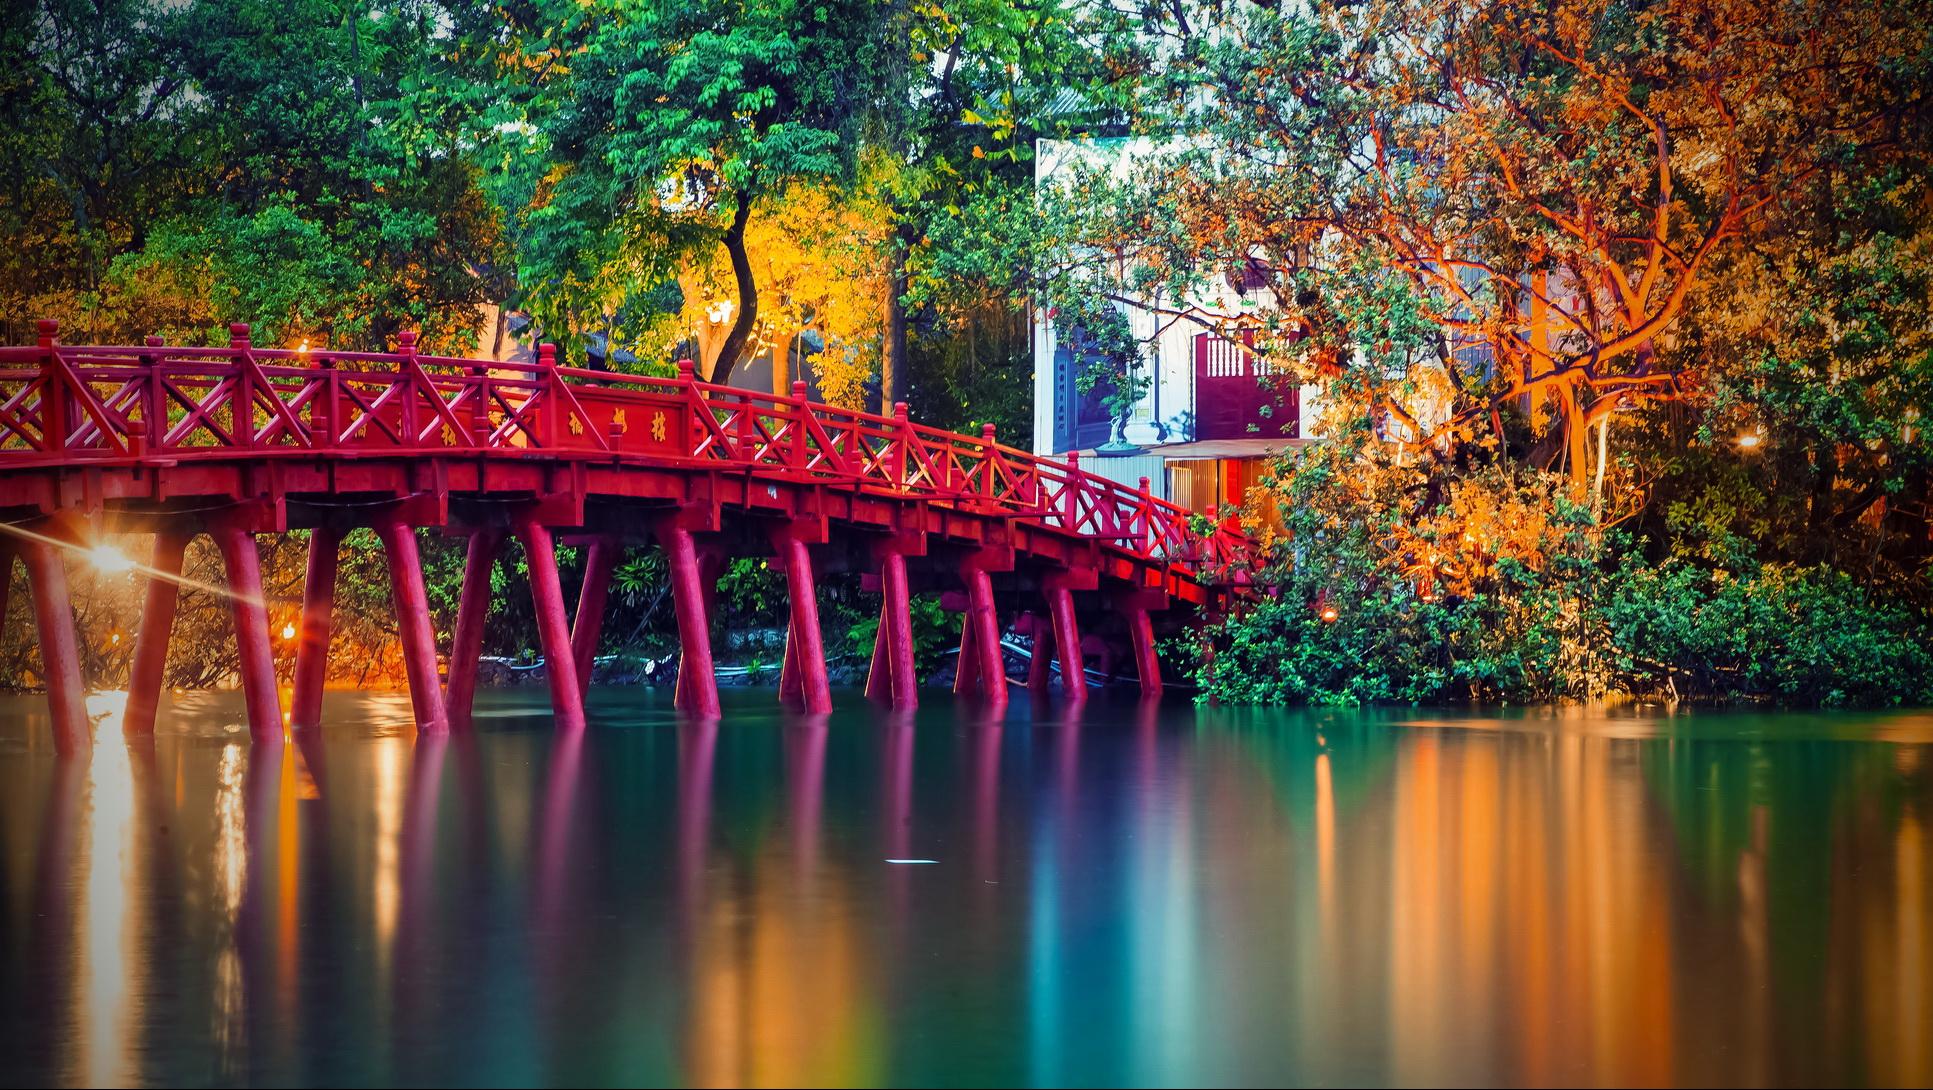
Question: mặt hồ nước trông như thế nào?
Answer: mặt nước hồ yên tĩnh